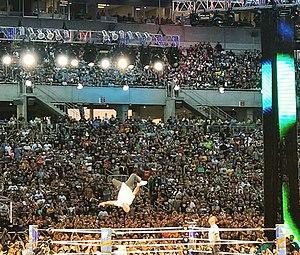
La 33ᵉ édition de WrestleMania est une manifestation de catch produite par la World Wrestling Entertainment, une fédération de catch américaine, qui est télédiffusée, visible en paiement à la séance, sur le WWE Network ainsi que sur la chaîne de télévision française AB1. L'événement s'est déroulé le 2 avril 2017 au Stade Camping World à Orlando, dans l'état de Floride. Il s'agit de la trente-troisième édition de WrestleMania, qui fait partie avec le Royal Rumble, SummerSlam et les Survivor Series du « Big Four » à savoir « les Quatre Grands ». Il s'agit de la plus grande représentation annuelle de divertissement sportif. C'est la seconde fois que WrestleMania, après WrestleMania XXIV en 2008, prend place au Stade Camping World à Orlando et la troisième fois que WrestleMania se tiendra dans l’état de Floride pour le Showcase of the Immortals après WrestleMania XXIV et WrestleMania XXVIII qui s’est déroulé à Miami en 2012.